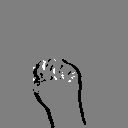
ASL letter: m